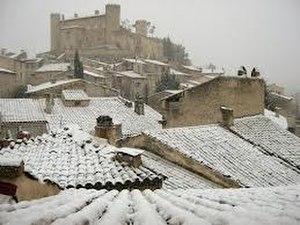
Vu sur le Château de Mirabeau enneigé
Le château de Mirabeau, est un château d'origine médiévale qui surplombe le village de Mirabeau, dans le département français de Vaucluse.